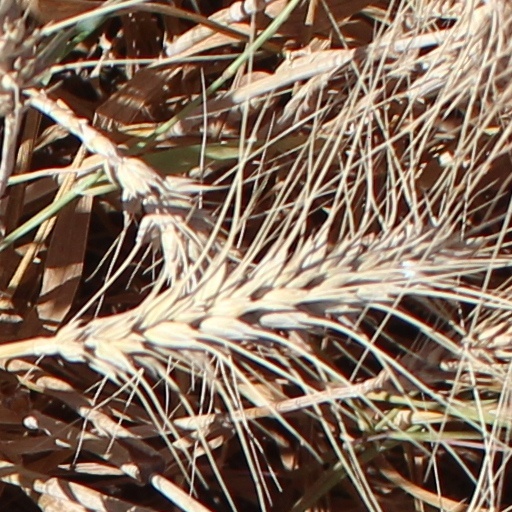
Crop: wheat